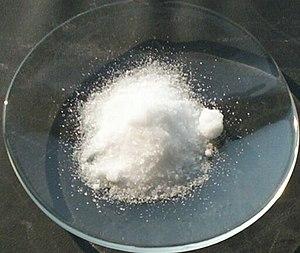
Le nitrate de potassium est un corps chimique, ionique, anhydre, composé d'anions nitrates et de cations potassium, de formule brute KNO₃. Ce composé minéral salin de densité entre 2,1 et 2,2 suivant sa pureté, soluble dans l'eau, est le nitre des minéralogistes, caractéristiques des zones désertiques, ou le salpêtre des anciens chimistes ou collecteurs-fabricants de poudre noire. Il était aussi nommé dans l'ancienne nomenclature chimique française « nitrate de potasse », voire nitre de potasse.
Bernard Courtois est un salpêtrier et un chimiste français connu pour ses découvertes de la morphine, et surtout de l'iode, qui eurent des conséquences considérables en médecine et dans le développement de la photographie.